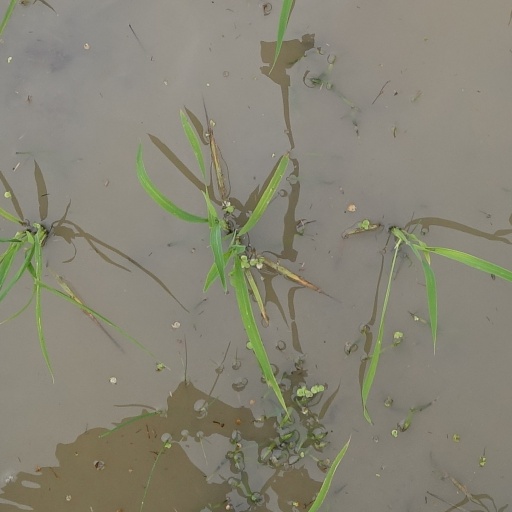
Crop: rice